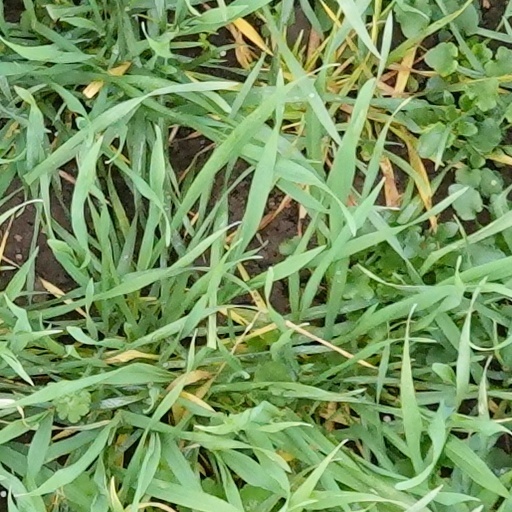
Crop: wheat